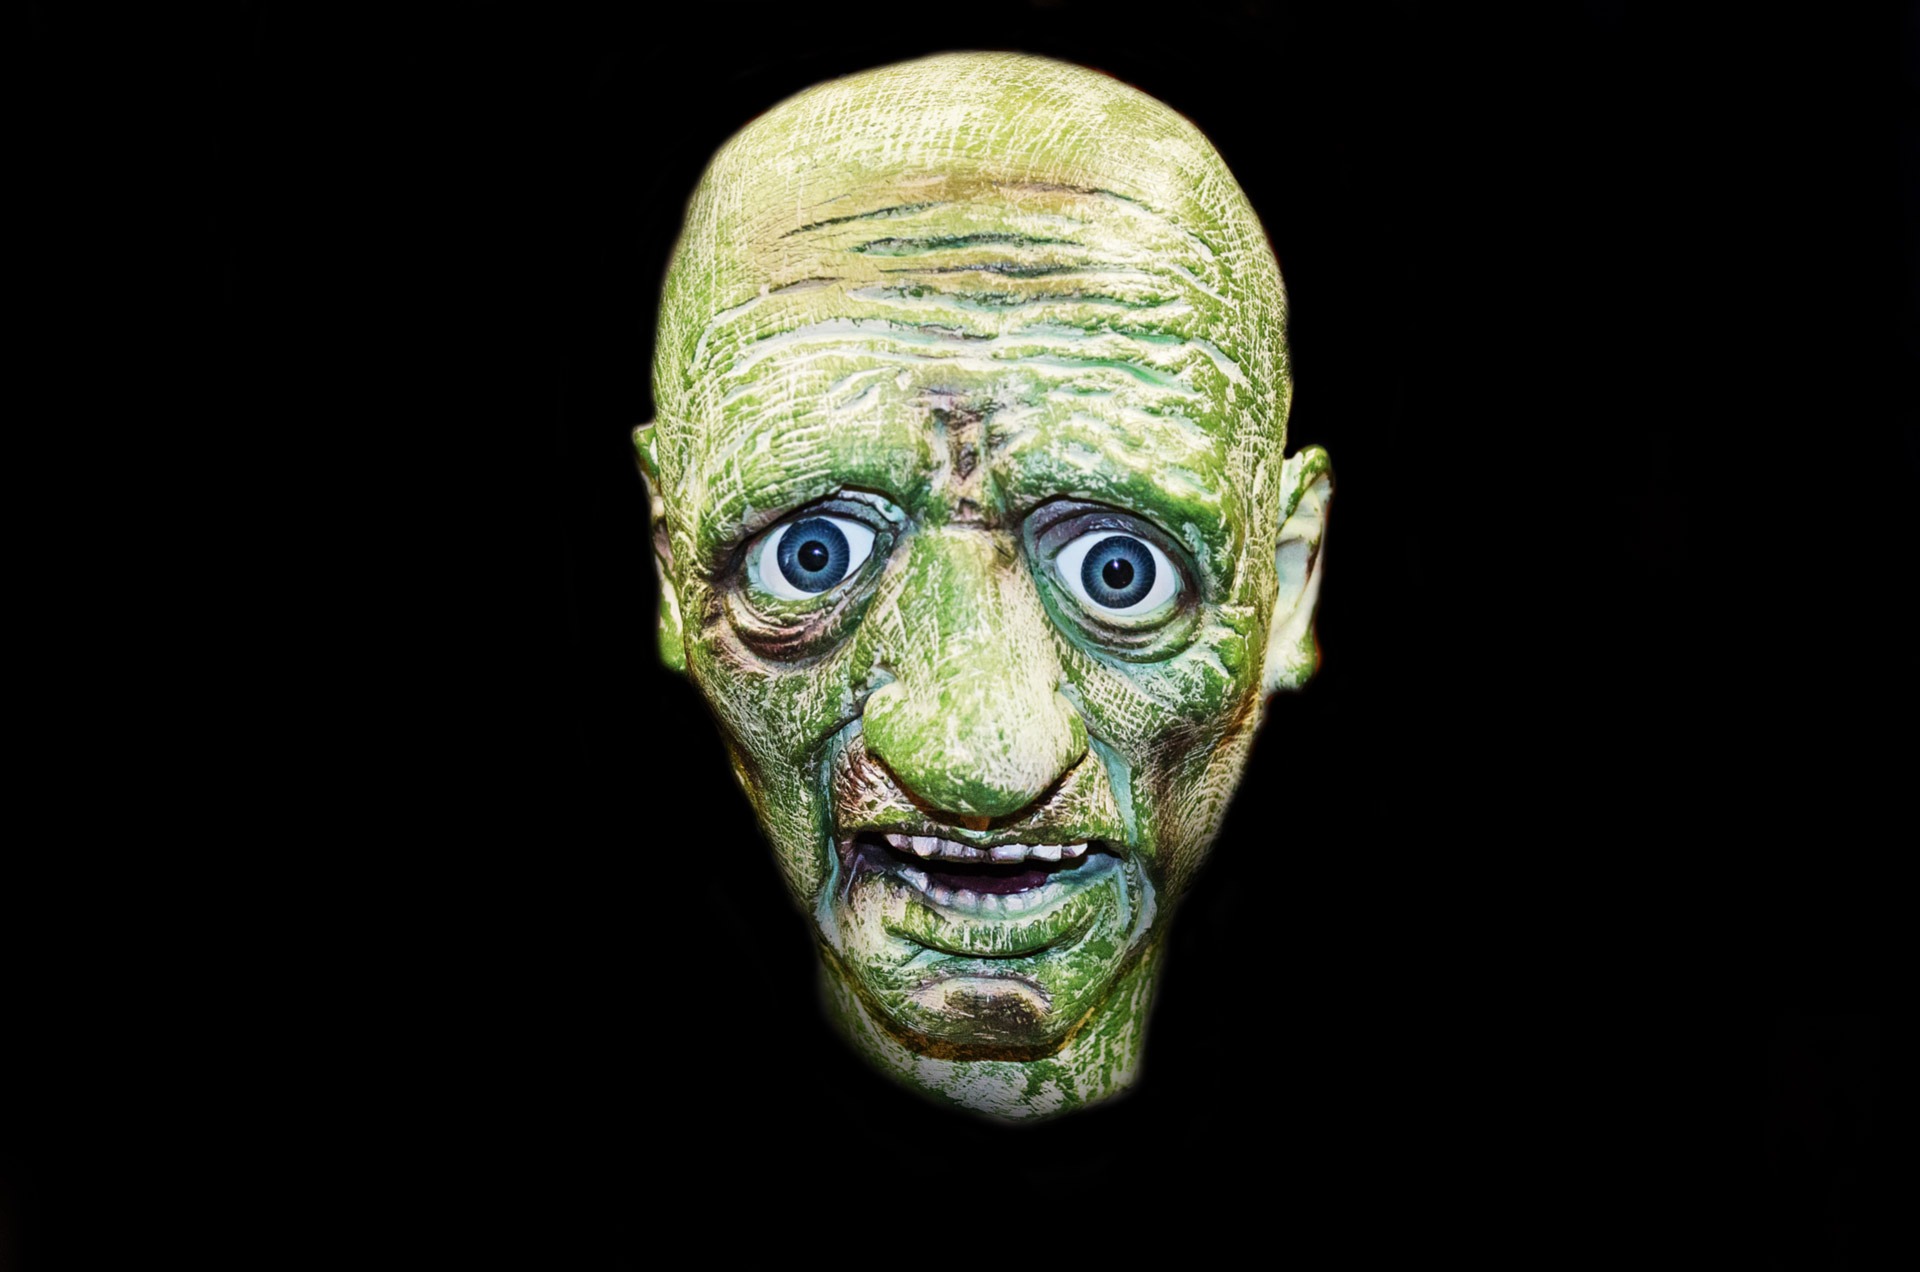
green, halloween, clothing, skull, headgear, season, face, sculpture, eyes, art, scary, mask, fun, background, eye, head, monster, teeth, costume, masque, special effects